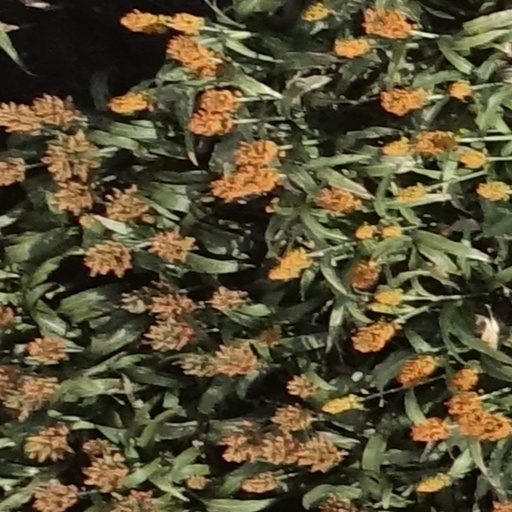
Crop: sorghum